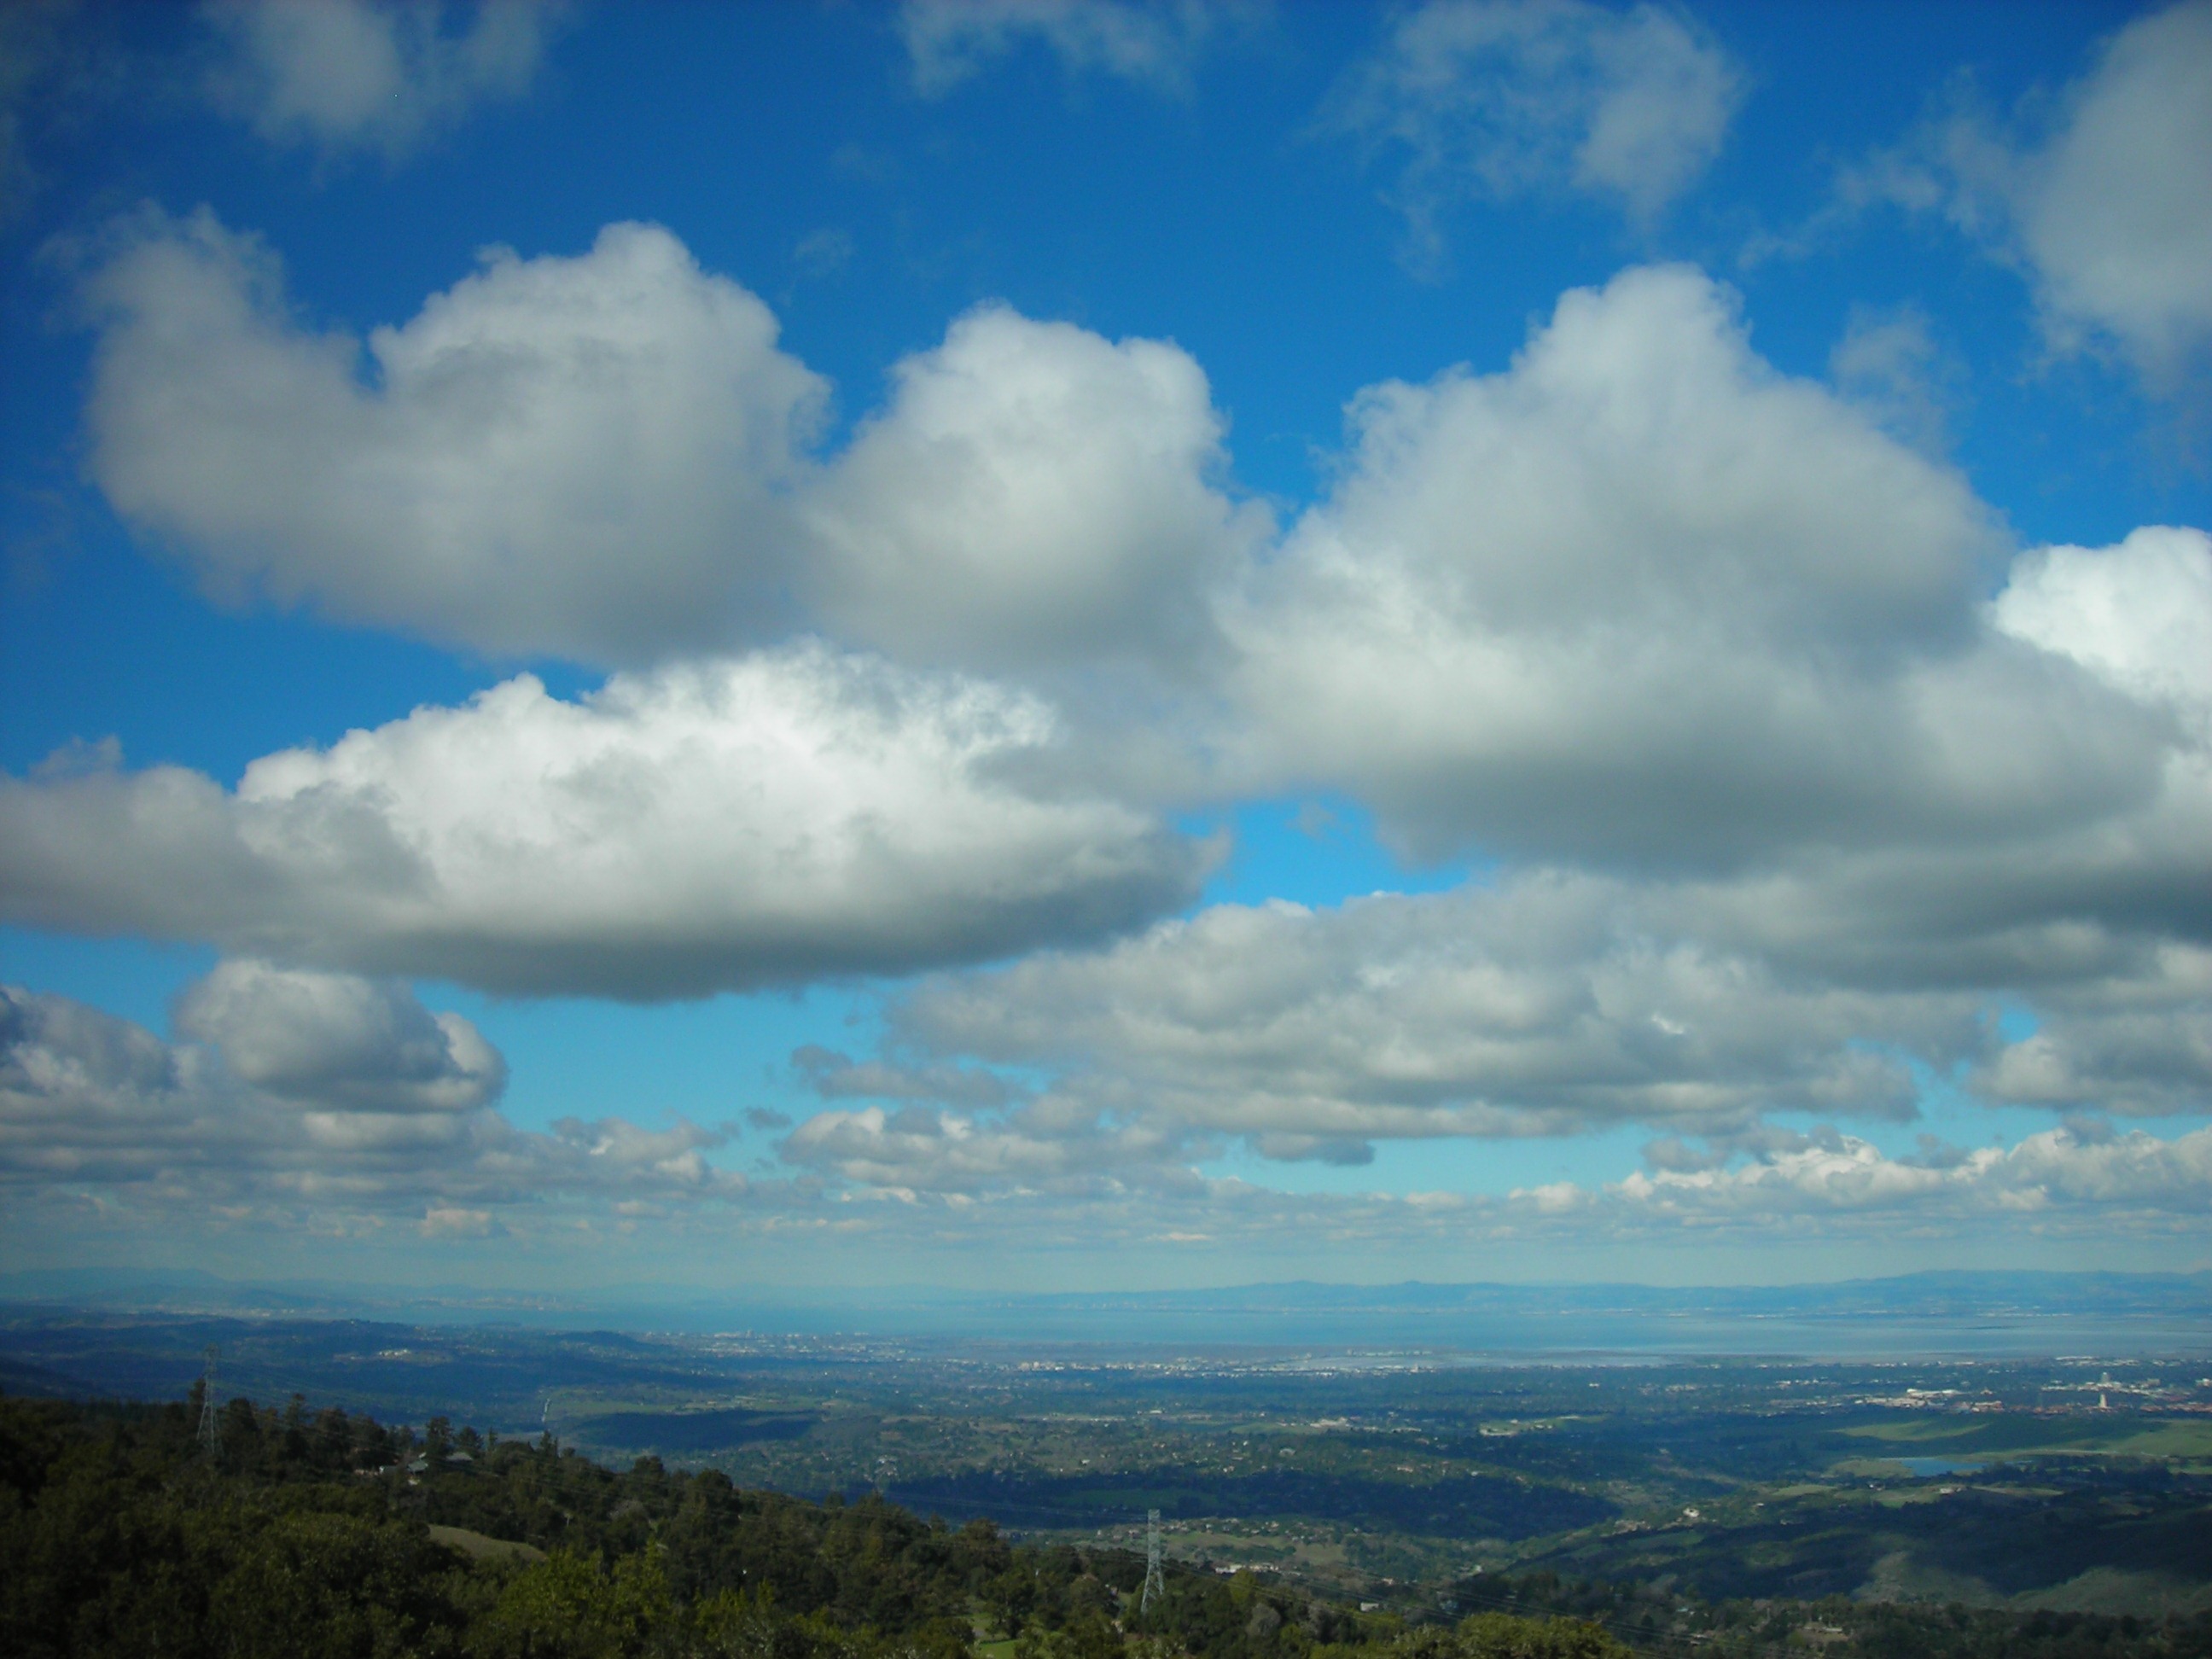
landscape, tree, grass, horizon, mountain, cloud, sky, field, meadow, sunlight, cloudy, air, morning, hill, atmosphere, mountain range, daytime, environment, high, fluffy, heaven, weather, cumulus, calm, overcast, blue, highland, ridge, plain, cloudscape, blue sky, clouds, grassland, climate, fell, heavens, meteorology, phenomenon, rural area, hill station, forecast, meteorological phenomenon, atmosphere of earth, computer wallpaper, mount scenery